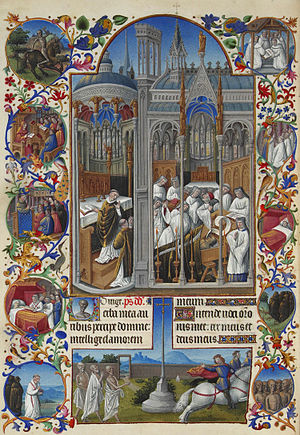
Illumineret manuskript
Eksempel på et illumineret manuskript.
Et illumineret manuskript er et manuskript, hvor teksten er suppleret med dekorationer som initialer, marginerne og miniaturillustrationer. I den strengeste definition referer dette udelukkende til manuskripter, der er dekoreret med enten guld eller sølv, men i både normal tale og blandt moderne forskere benyttes termen til at beskrive alle typer dekorerede eller illustrerede manuskripter fra vestlige traditioner. Lignende værker fra Fjernøsten og Mesoamerika bliver beskrevet som malede. Islamiske manuskripter kan blive beskrevet som illuminerede, illustrerede eller malede, selvom de grundlæggende benytter de samme teknikker som vestlige værker.